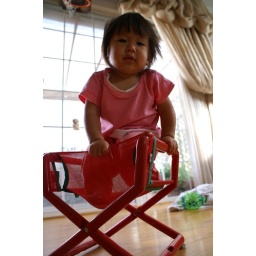
in her favorite red chair